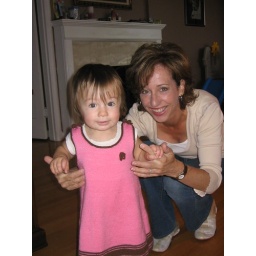
cute new dress by Grandma Jojo